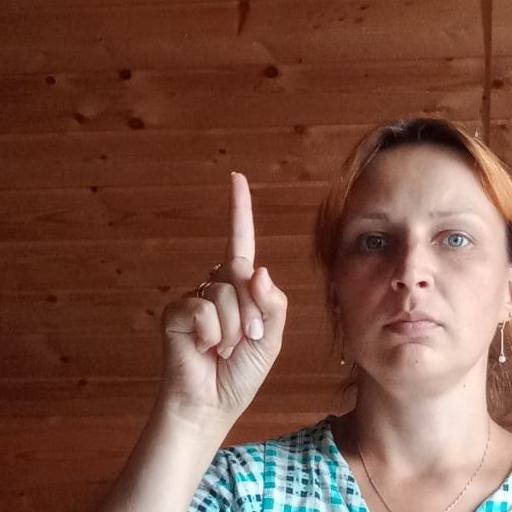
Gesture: one